Bessie De Voie

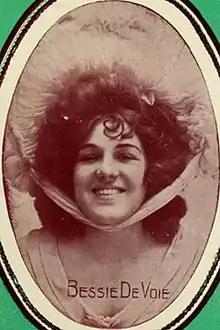
Bessie De Voie, from a 1906 sheet music publication.

Bessie De Voie (born Elizabeth Van Dorn; in the 1880s – June 30, 1974) was an American actress and dancer of vaudeville and the musical theatre. Her personal life was in the headlines from 1908 to 1910, due to her relationship with Frank Jay Gould.